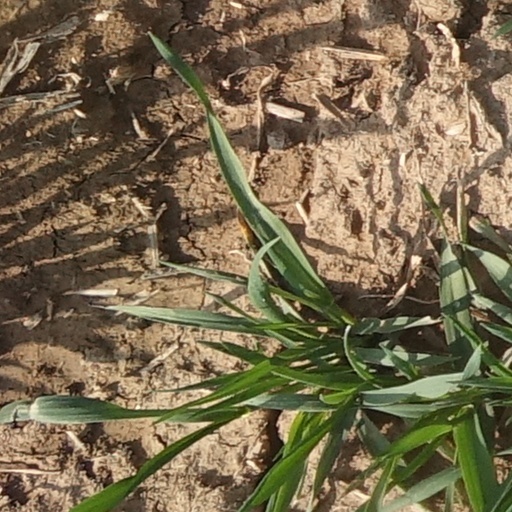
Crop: wheat